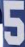
Number: 5